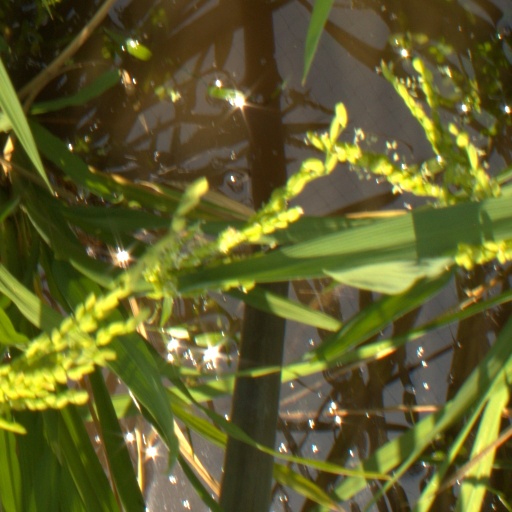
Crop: rice